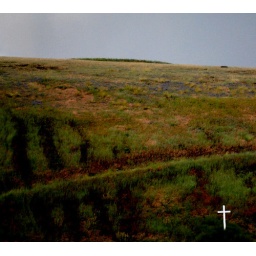
cross by the road